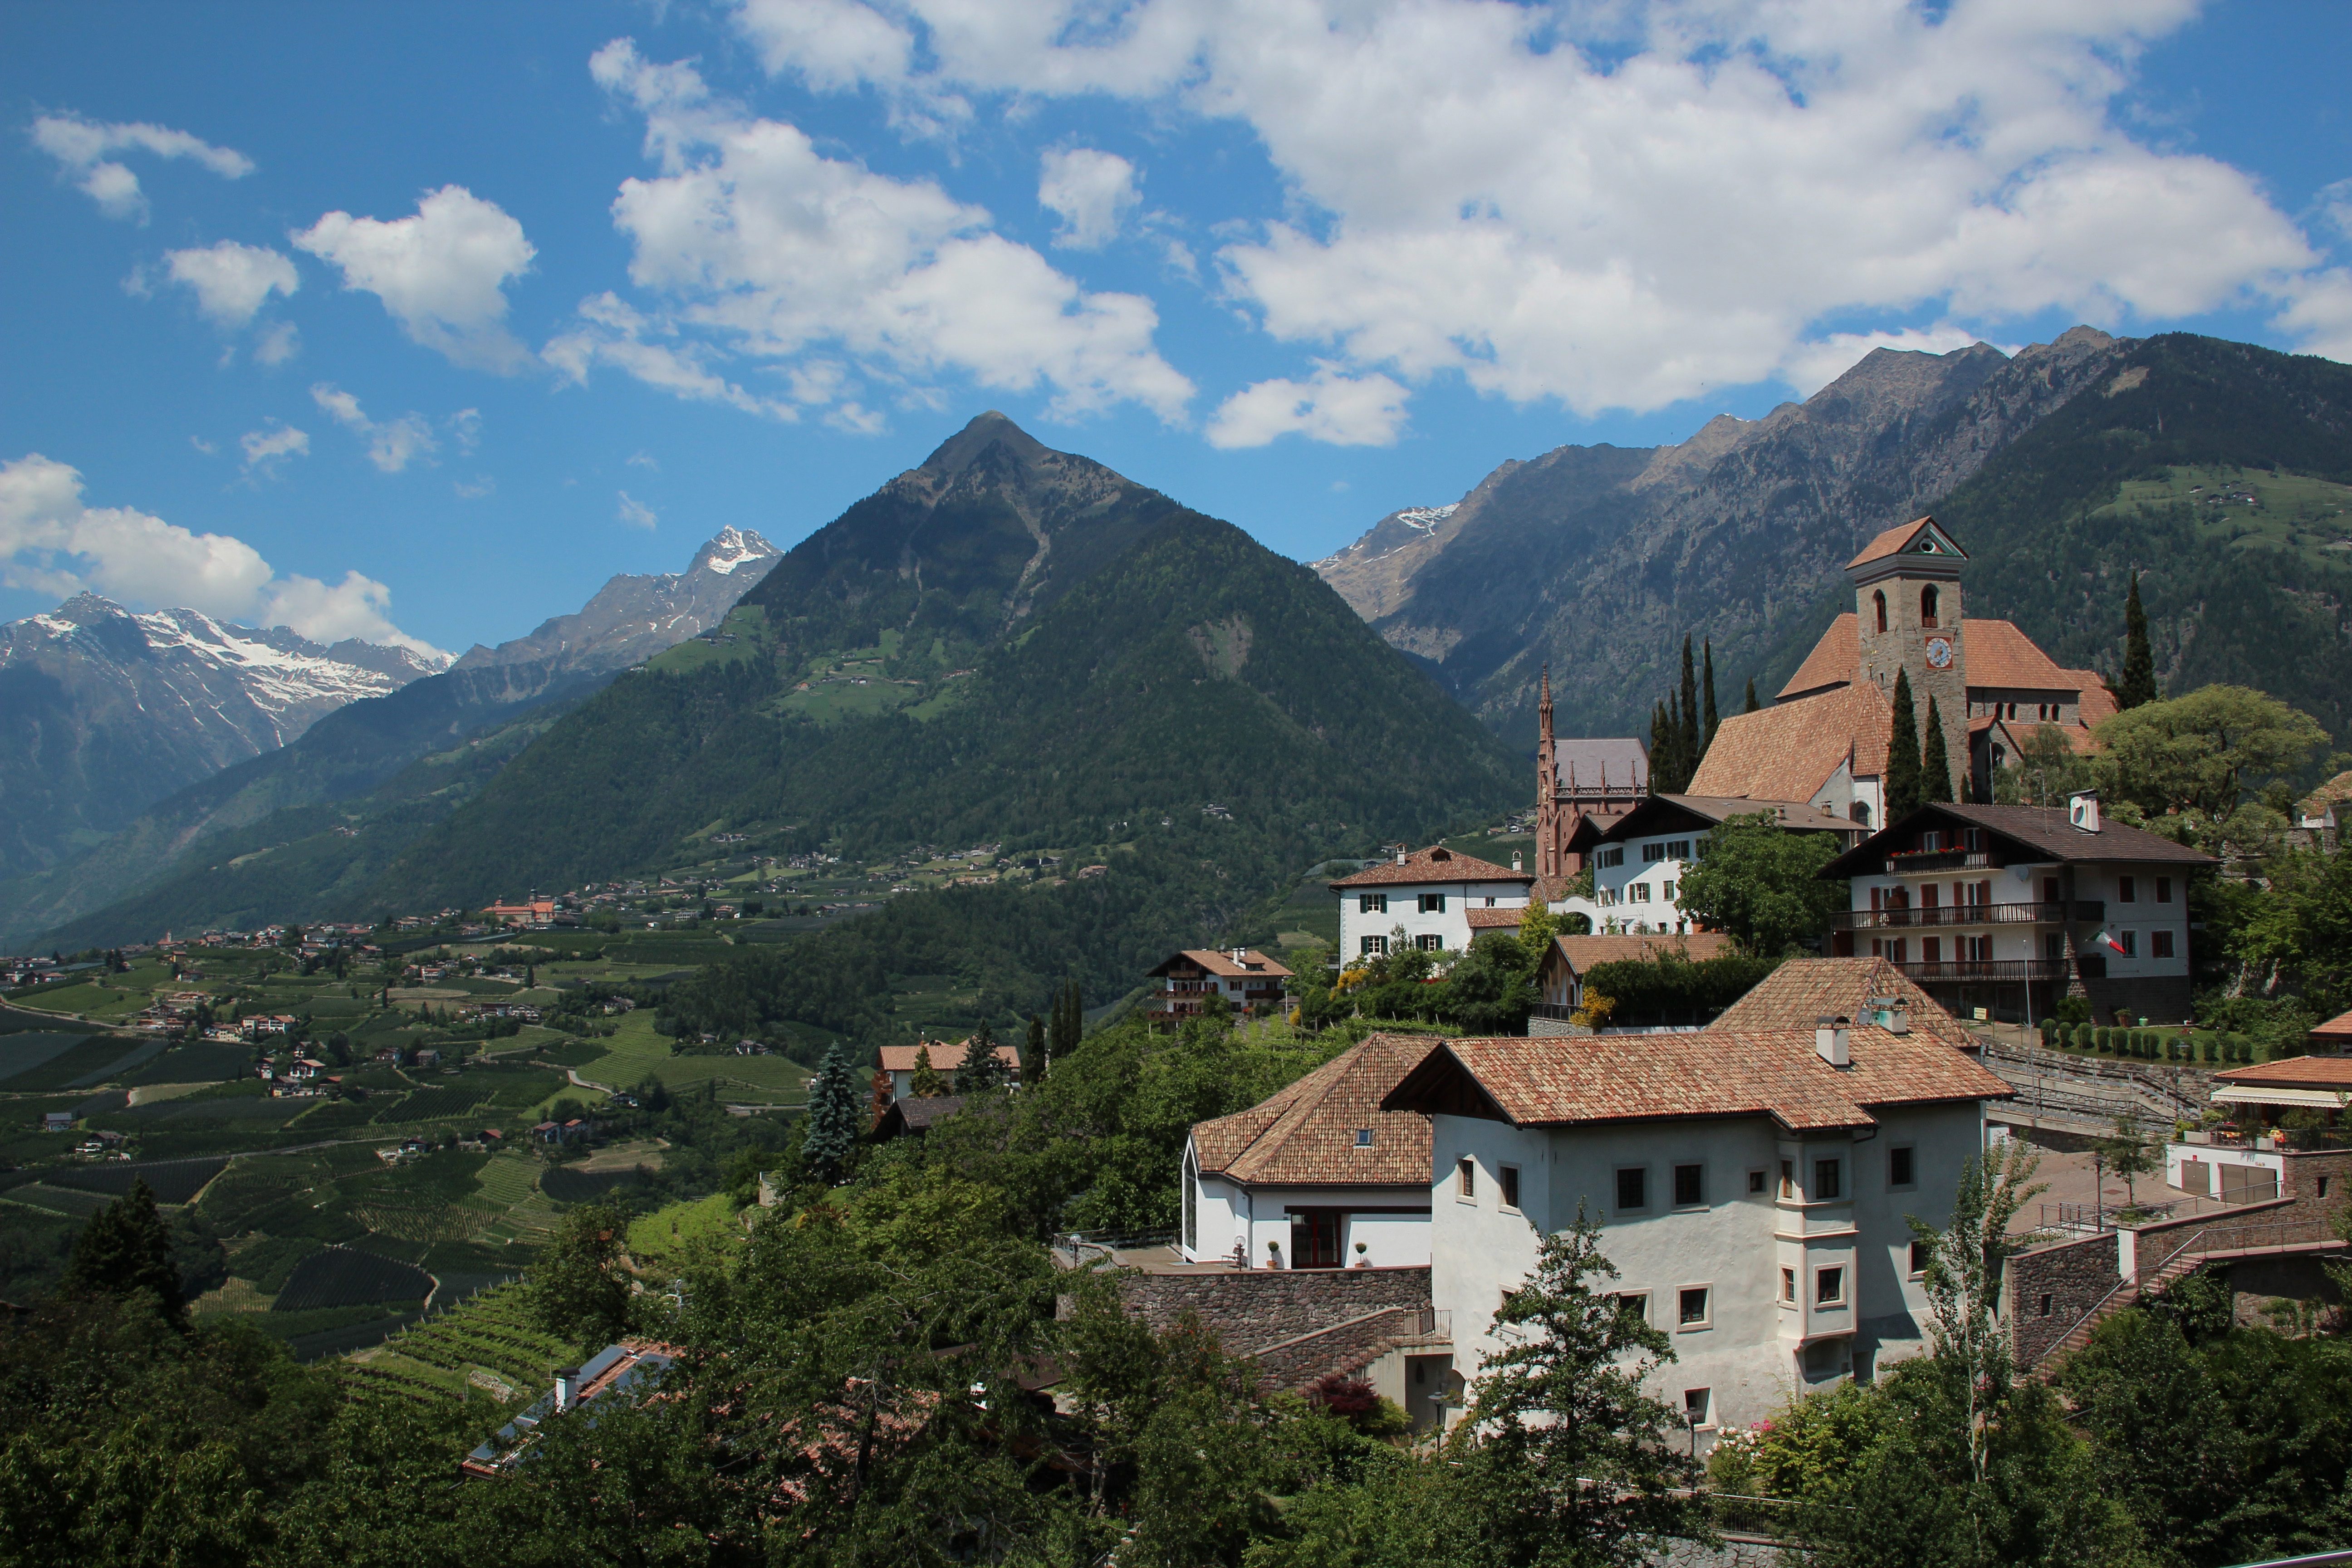
landscape, mountain, hill, town, valley, mountain range, panorama, vacation, village, holiday, italy, tourism, alps, plateau, rural area, landform, south tyrol, val venosta, geographical feature, human settlement, mountainous landforms, schenna